Bob Dalton

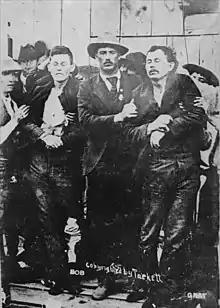
Law enforcement officers hold up the bodies of Bob and Grat Dalton after they were killed during two attempted bank robberies in Coffeyville, Kansas

On March 17, 1891 the Tulare County Grand Jury indicted brothers Bob, Emmett, Grat, and Bill Dalton for the Alila robbery. A few days later, Grat and Bill were arrested and jailed in Tulare County. A $3000 bounty was announced for the capture of Bob and Emmett. Bill had already helped them escape California, and the pair were on their way back to Oklahoma Territory. Bill secured bondsmen and gained release, then hired attorneys to defend Grat, who was jailed in Visalia.